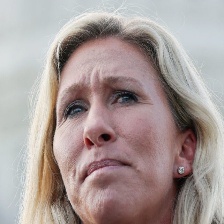
Species: LOONEY BIRDS
Scientific name: LUNATICUS AMERICONIS